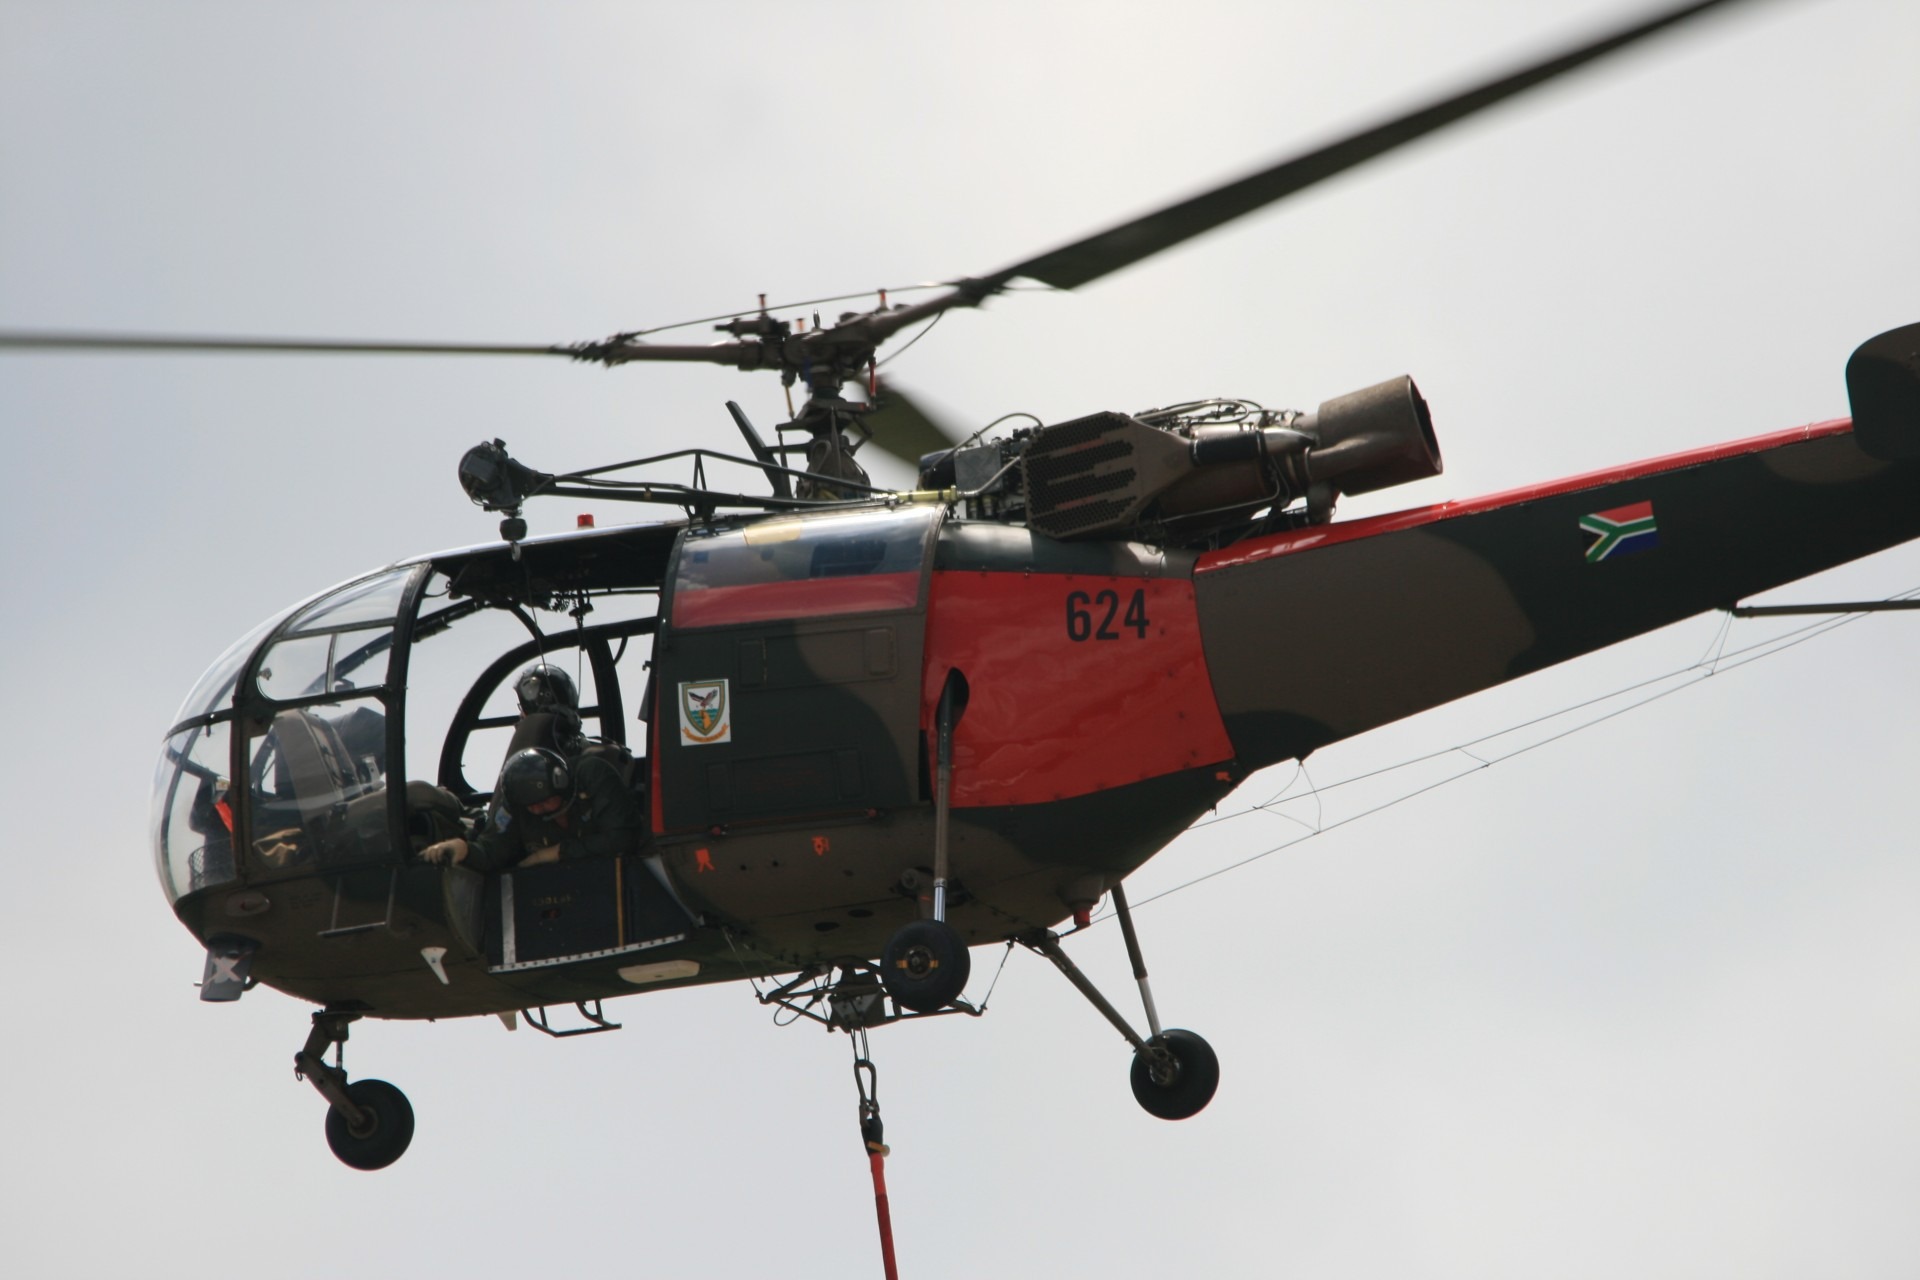
technology, flying, fly, aircraft, transport, vehicle, aviation, helicopter, aerial, toy, heritage, propeller, chopper, copter, rotorcraft, atmosphere of earth, helicopter rotor, military helicopter, radio controlled helicopter, south african air force museum, alouette iii